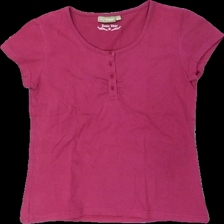
View: front
Type: Top
Category: Ladies
Brand: Mywear (Ica)
Colors: Purple
Material: 100% cotton
Cut: Regular, C-collar
Size: S
Season: All
Price range: <50
Recommended usage: Reuse
Comment: detergent smell, washed out